A Passion for Churches

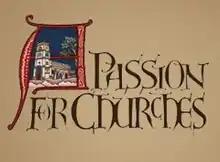
Titlescreen in mock-Medieval decorated script

A Passion for Churches is a 1974 BBC television documentary written and presented by the then Poet Laureate Sir John Betjeman and produced and directed by Edward Mirzoeff. Commissioned as a follow-up to the critically acclaimed 1973 documentary "Metro-land", the film offers Betjeman's personal poetic record of the various rituals taking place throughout the Anglican Diocese of Norwich and its churches in the run-up to Easter Sunday using the framing device of the Holy sacraments.